Metropolitan Ervin Szabó Library

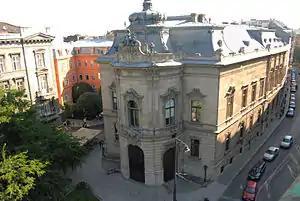
Metropolitan Ervin Szabó Library

Fővárosi Szabó Ervin Könyvtár (literally "Metropolitan Ervin Szabó Library") is the largest library network in Budapest, Hungary.